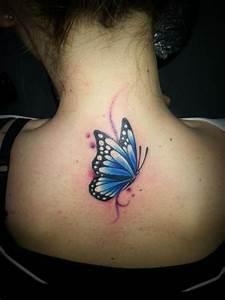
butterfly